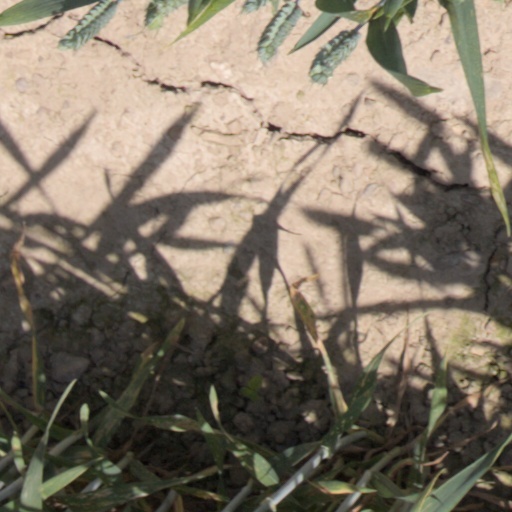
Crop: wheat